Ukraine national football team

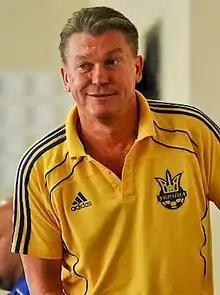
Oleg Blokhin, two spells in charge of the Ukraine national team

Ukraine played their first match on 29 April 1992 against Hungary in Uzhhorod at the Avanhard Stadium, losing 3–1 with the sole Ukrainian goal scored by Ivan Hetsko. With the creation of a "phantom" (transitional) CIS team in place of the Soviet Union playing its own friendly against the England in Moscow in preparation to the UEFA Euro 1992, the Ukrainian team lost some notable players to that team. Following a couple of losses to Hungary and a draw to the United States, Prokopenko resigned and the last season game that year for the national team was led by his assistants Mykola Pavlov and Leonid Tkachenko.